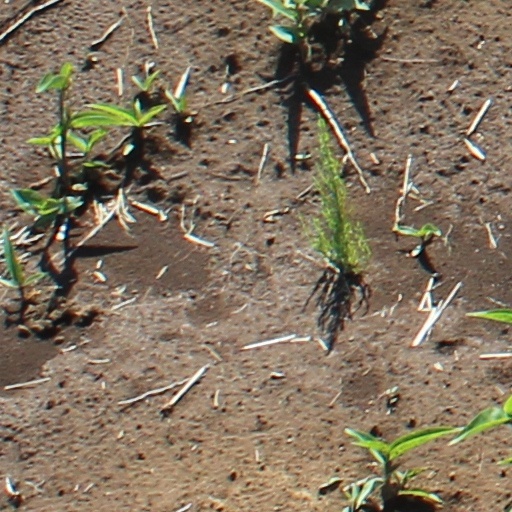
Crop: wheat